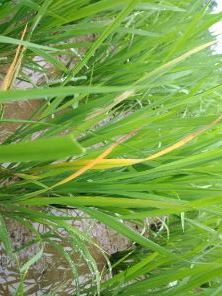
Disease: Tungro